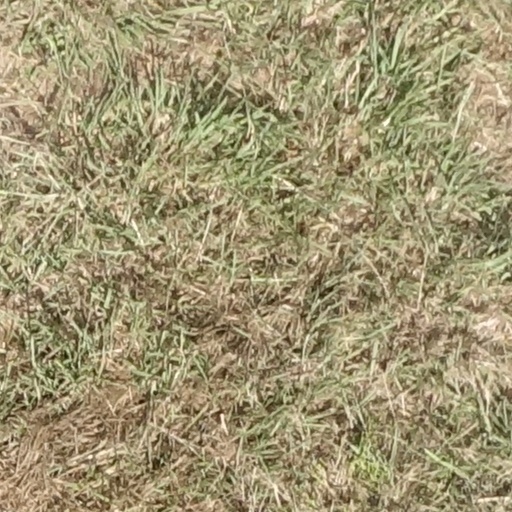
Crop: sorghum